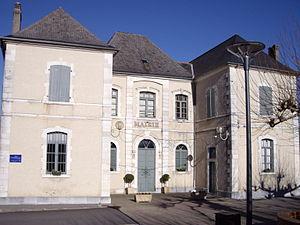
Ger est une commune française, située dans le département des Pyrénées-Atlantiques en région Nouvelle-Aquitaine.